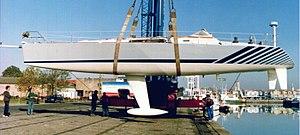
bateau